West Coast Main Line

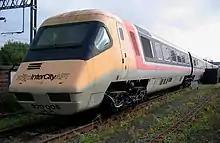
The Advanced Passenger Train, British Rail's ill-fated tilting train, seen here next to the WCML at Crewe Heritage Centre

As part of the 1955 modernisation plan, British Rail carried out a large programme of modernisation of the WCML in stages between 1959 and 1974; the modernisation involved upgrading the track and signaling to allow higher speeds, rebuilding a number of stations, and electrification of the route with overhead line equipment. The first stretch to be upgraded and electrified was Crewe to Manchester, completed on 12 September 1960. This was followed by Crewe to Liverpool, completed on 1 January 1962. Electrification was then extended south to London. The first electric trains from London ran on 12 November 1965, with a full public service to Manchester and Liverpool launched on 18 April 1966. Electrification of both the Birmingham branch, and the routes to Manchester via was completed on 6 March 1967, allowing electric services to commence to those destinations. In March 1970 the government approved electrification of the northern half of the WCML, between Weaver Junction (where the branch to Liverpool diverges) and Glasgow, and this was completed on 6 May 1974. The announcement, after five years of uncertainty, was made 48hours before the writ was issued for a by-election in South Ayrshire. "The Observer" commented that, if the £25 million decision was politically rather than financially motivated, it would have the makings of a major political scandal.